Mahmal

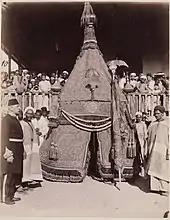
Mahmal, Egypt, circa 1886. Photograph by the Abdullah Frères

The arrival of the mahmal in Mecca was a significant occasion which local people and pilgrims came out to watch. Before entry to the city, the simple textiles which had covered the mahmal on its journey across the desert or sea were replaced with the ornate, colourful "kiswah". Mahmals from different countries would vie for the best position in front of the Kaaba. A mahmal returning from Mecca to its city of origin was regarded as carrying "barakah" (blessing) which could be transferred by touch. As the procession returned to a city, parents brought out their children to touch the mahmal, and people briefly put their handkerchiefs inside it.